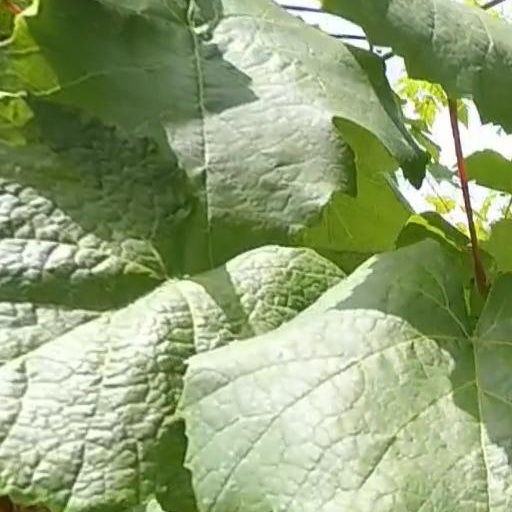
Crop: grape